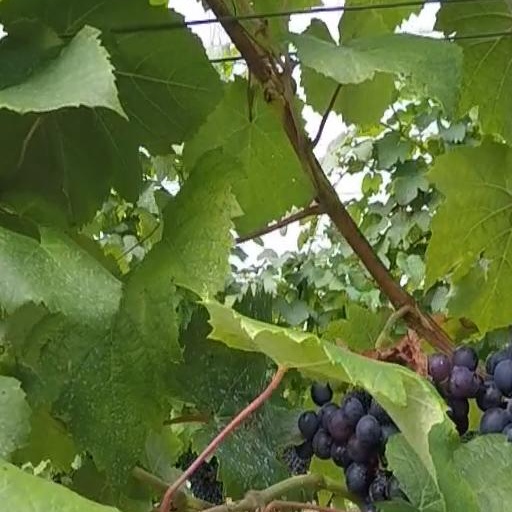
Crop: grape